Mortlake Tapestry Works

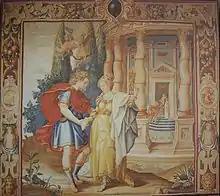
One of the "Hero and Leander" series, in the Primate's Palace, Bratislava, Slovakia. Designed by Francis Cleyn (c. 1582–1658) and woven in the 1630s

The Mortlake Tapestry Works was established alongside the River Thames at Mortlake, then outside, but now in South West London, in 1619 by Sir Francis Crane. It produced lighter, if vastly more expensive, decoration for rooms than the previously favoured Elizabethan wood panelling. King Charles I was a heavy investor and it prospered. The English Civil War disrupted all luxury goods businesses. Oliver Cromwell tried to help. Charles II imposed heavy duties on competitive imports, but the decline could not be reversed. It closed in 1704; some of the weavers continued to work privately.